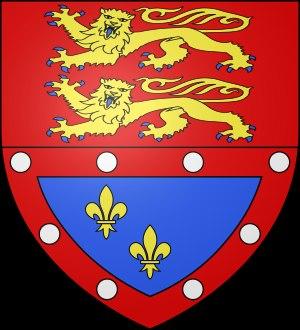
Cette page donne les armoiries des communes de l'Orne.